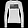
Label: Pullover